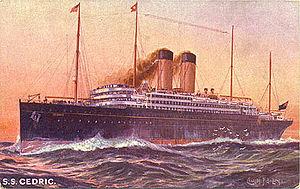
Le Britannic est un paquebot transatlantique britannique mis en service en 1930 par la White Star Line. C'est le troisième navire de la compagnie à porter ce nom. De taille moyenne et de vitesse faible comparé à ses concurrents directs, le navire est conçu pour transporter les passagers à des tarifs moindres, tout en offrant des conditions de confort comparables aux navires express. Après avoir connu le succès lors de son entrée en ligne, il est rejoint par un sister-ship, le Georgic, en 1932.
L'Arabic est un paquebot transatlantique britannique mis en service en 1903 par la White Star Line, et torpillé par un sous-marin allemand le 19 août 1915.
Le Cedric est un paquebot britannique mis en service en 1903 par la White Star Line sur la ligne de l'Atlantique Nord. Deuxième navire de la série des Big Four, il est le plus gros navire au monde à sa mise en service. Sa carrière, émaillée de collisions et d'incidents mineurs, se déroule principalement sur la ligne de Liverpool à New York. Étant conçu pour naviguer à vitesse modérée, le Cedric assure à partir de 1907 le service transatlantique secondaire de la compagnie.
Le Celtic est un paquebot britannique de la White Star Line mis en service en 1901. Second navire de la compagnie à porter ce nom, il se démarque par sa taille en étant le premier navire surpassant le tonnage du Great Eastern. Il est le dernier navire commandé par Thomas Henry Ismay avant sa mort, en 1899. Sa grande taille et sa vitesse très réduite mais économique inaugurent une nouvelle politique de la compagnie visant à privilégier la taille, le luxe et le confort, au détriment de la vitesse. Trois autres navires de conception presque similaire le suivent, le Cedric, le Baltic et l'Adriatic. À eux quatre, ils deviennent célèbres sous le nom de Big Four.
Les Big Four sont quatre paquebots transatlantiques britanniques mis en service de 1901 à 1907. Ce sont le Celtic, Cedric, le Baltic et l’Adriatic. Tous servent la White Star Line pendant une trentaine d'années, avant d'être progressivement retirés du service. Le Celtic est le premier à mettre fin à sa carrière lorsqu'il s'échoue sur les côtes d'Irlande.